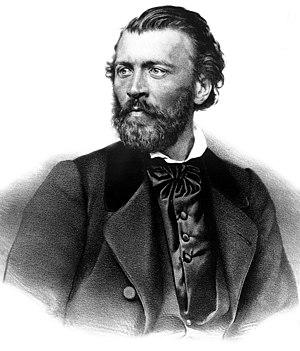
Iakov Pétrovitch Polonski est un poète et écrivain russe, ami de Tourgueniev et l'auteur de la chanson populaire Mon feu brille dans le brouillard. Il est le poète préféré d'Alexandre Blok.